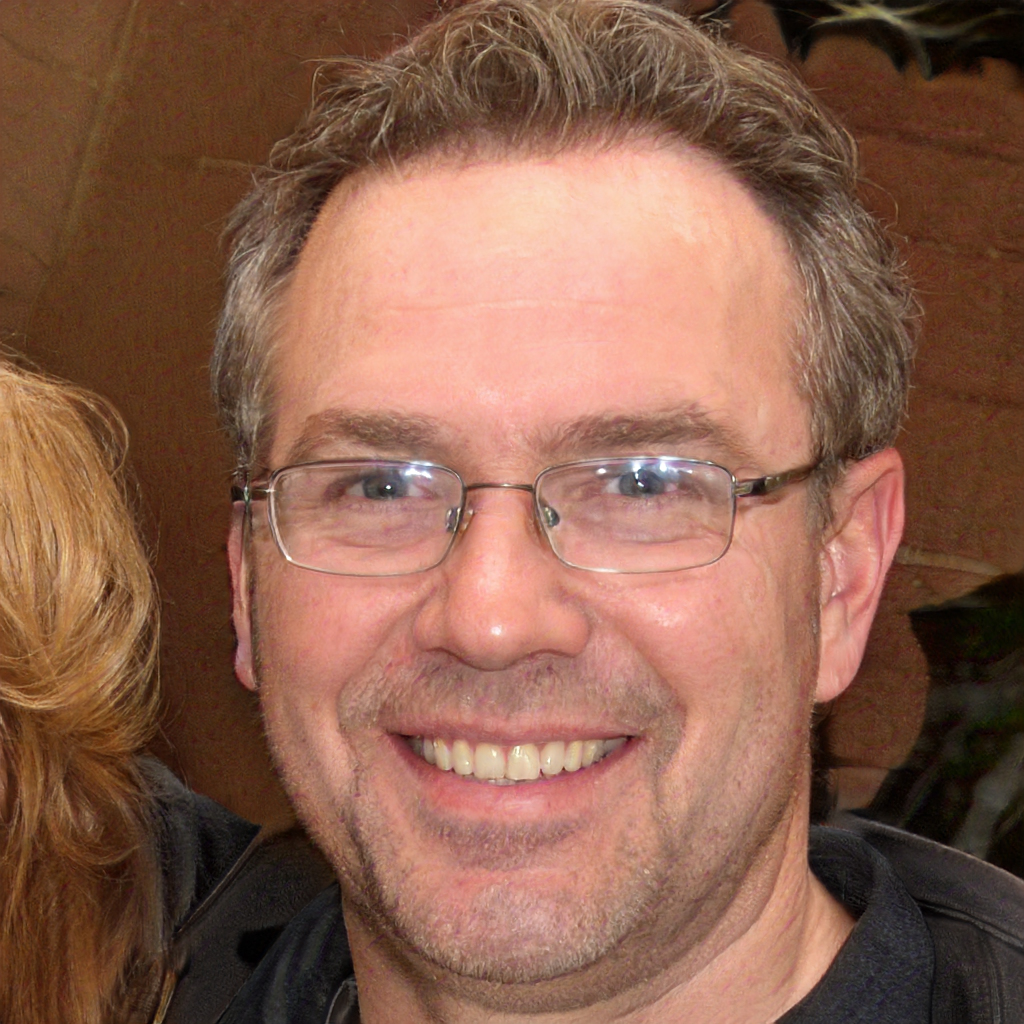
Label: No Watermark